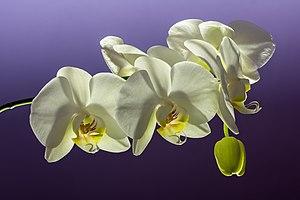
Le genre Phalaenopsis ou orchidée papillon regroupe des plantes de la famille des Orchidaceae. Le plus ancien phalaenopsis a été décrit en 1750 : Phalaenopsis amboinensis.